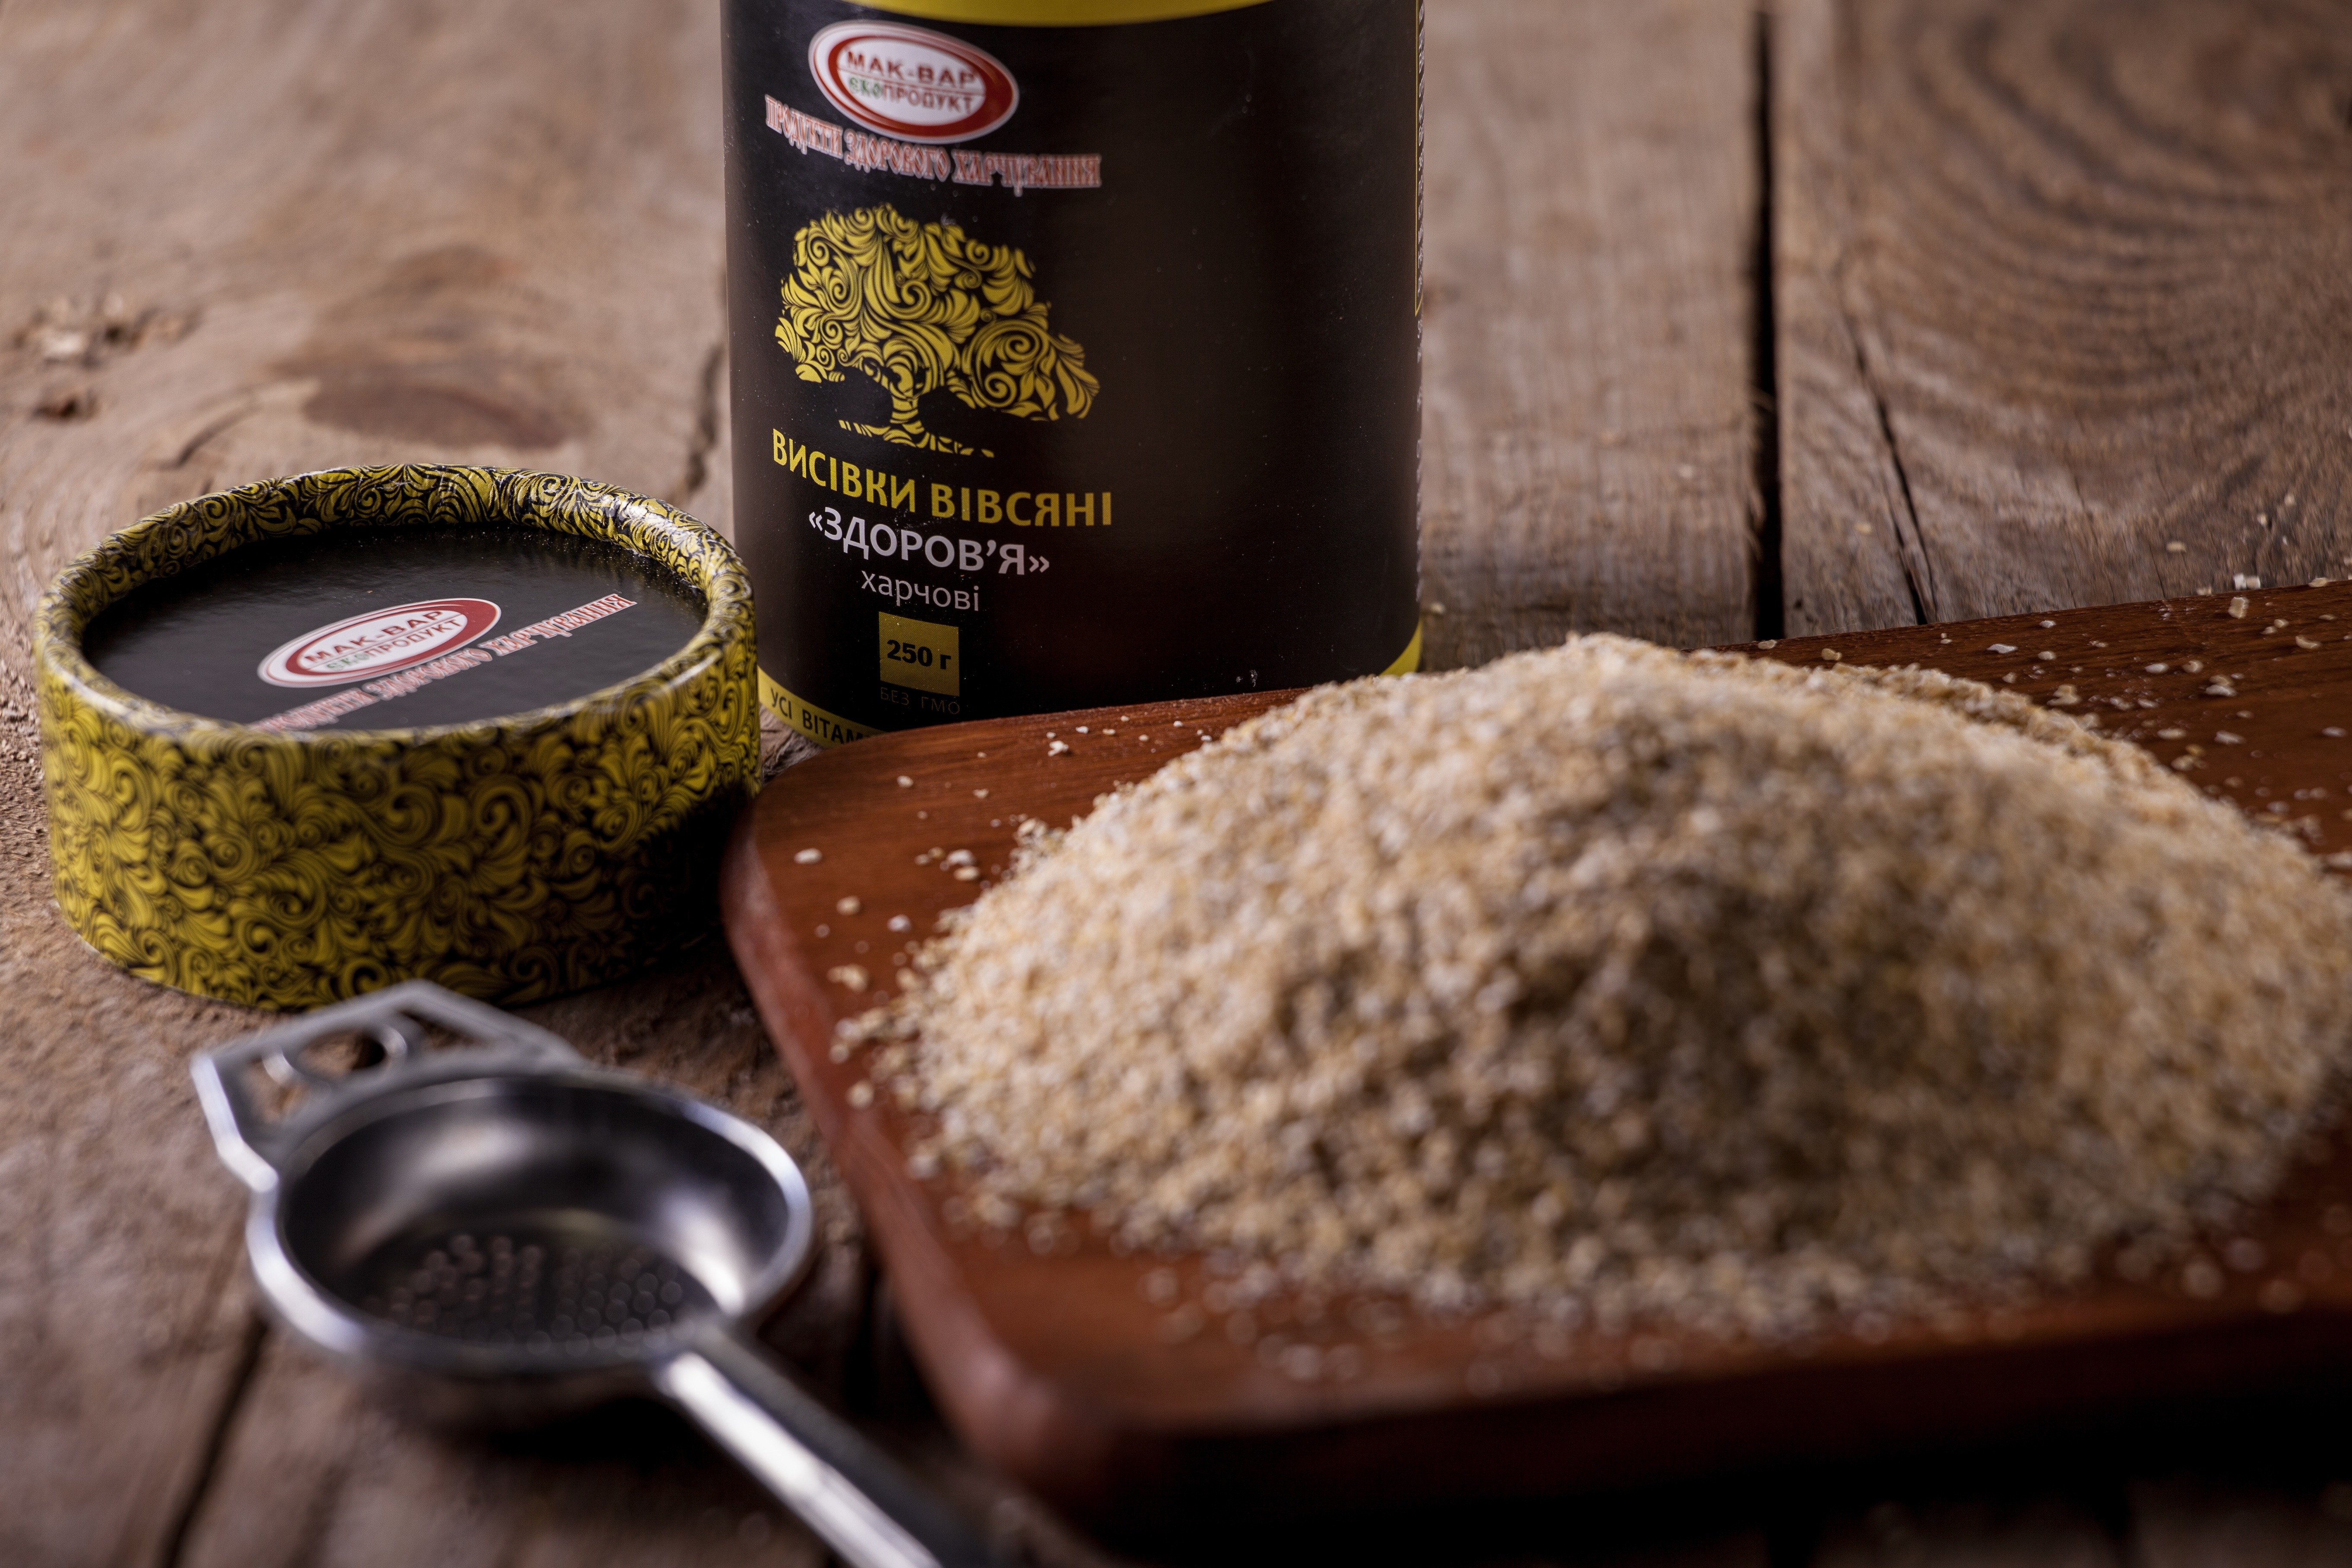
food, baking, bran, baked goods, flavor, rye bread, grass family, whole grain, diet products, natural products, oat bran, food for fitness